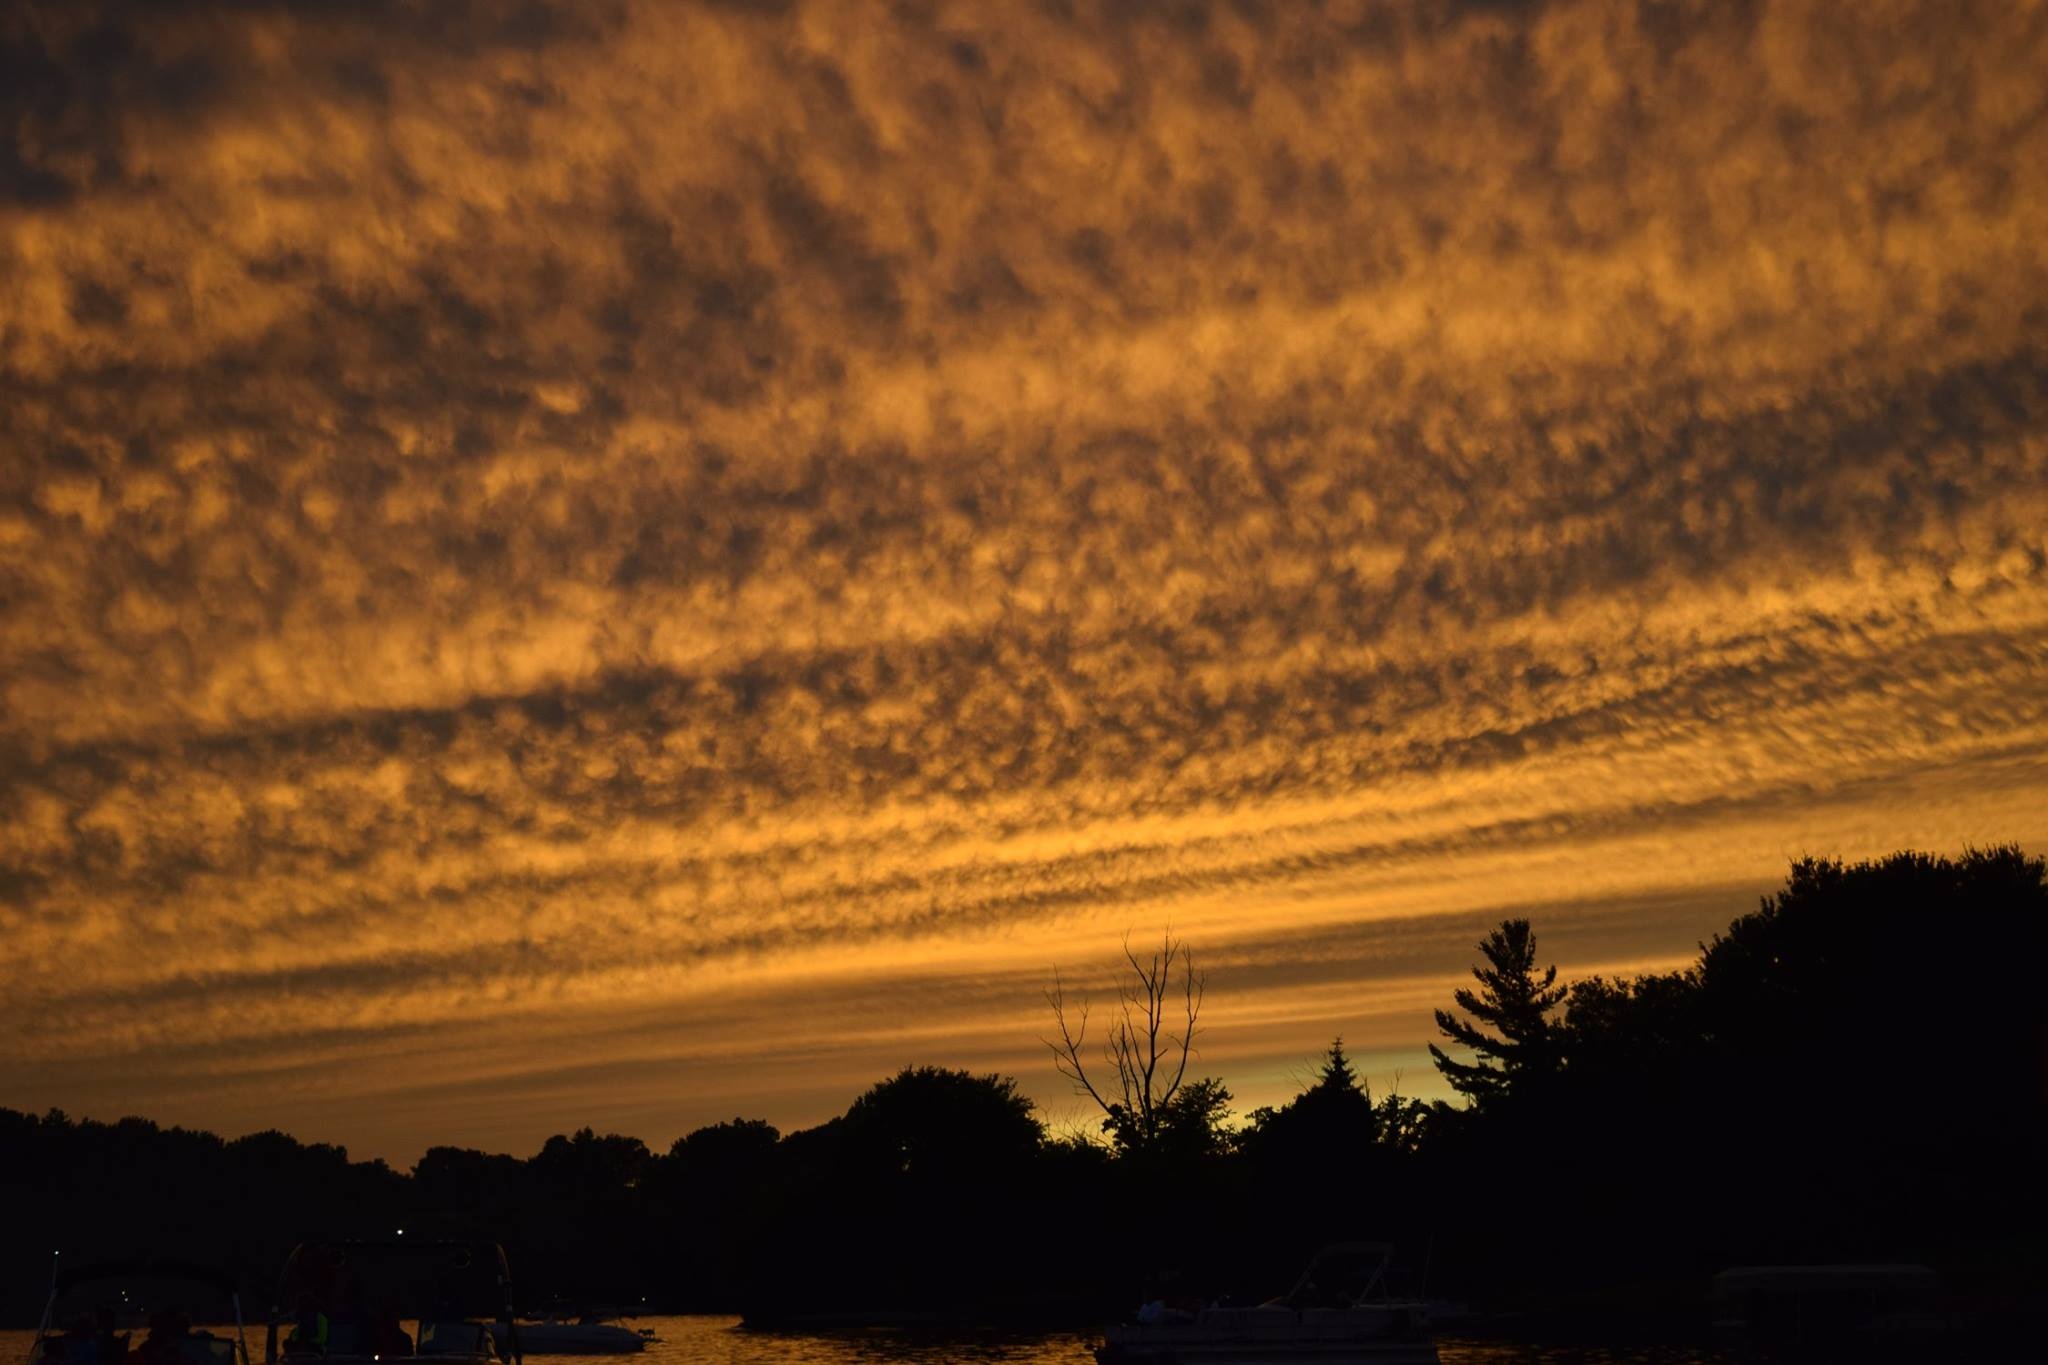
landscape, water, nature, horizon, light, cloud, sky, sunrise, sunset, night, sunlight, morning, dawn, summer, dusk, environment, evening, red, scenery, blue, colorful, yellow, clouds, bright, afterglow